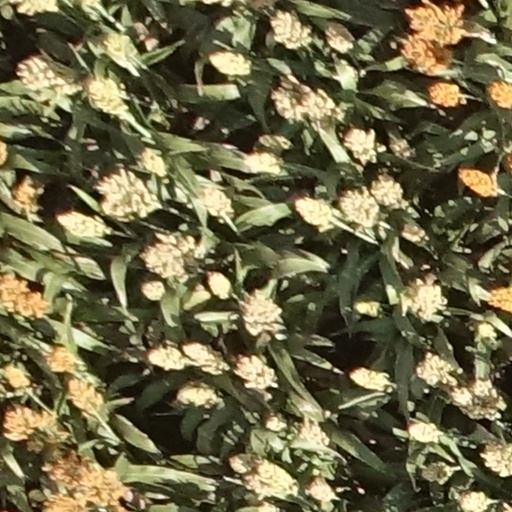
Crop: sorghum